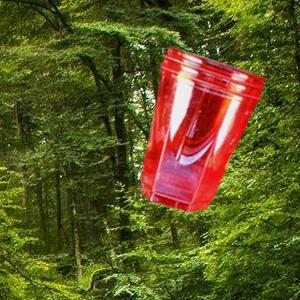
Label: cups